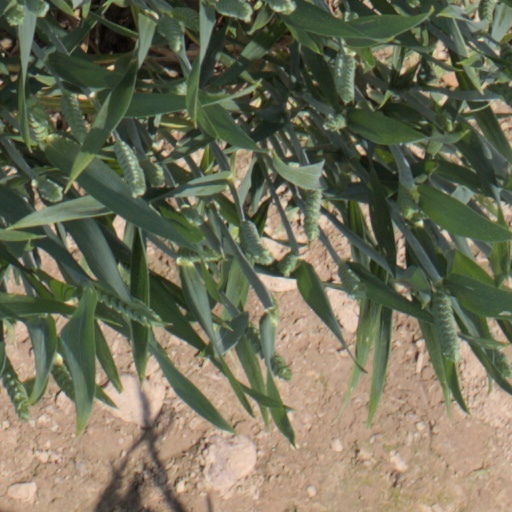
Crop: wheat